Police crisis intervention team

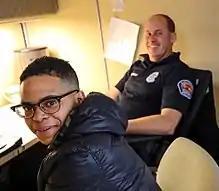
Co-response with law enforcement officer and a clinical counselor.

The University of Memphis School of Urban Affairs and Public Policy Department of Criminology and Criminal Justice CIT Center released a paper outlining central components of CIT in 2007. The elements of CIT programs identified are: